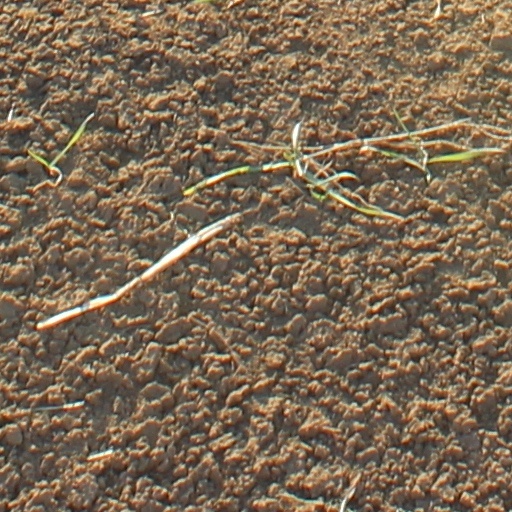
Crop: wheat